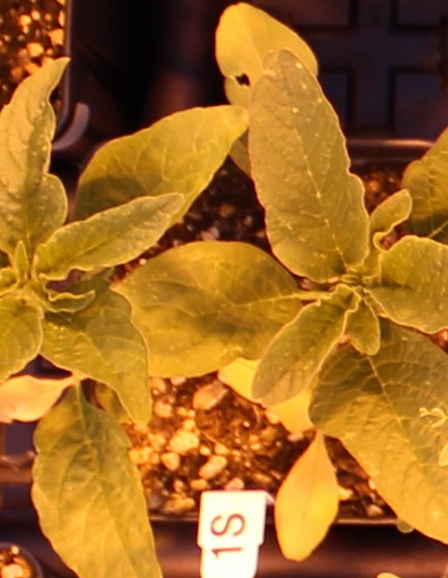
Label: Waterhemp